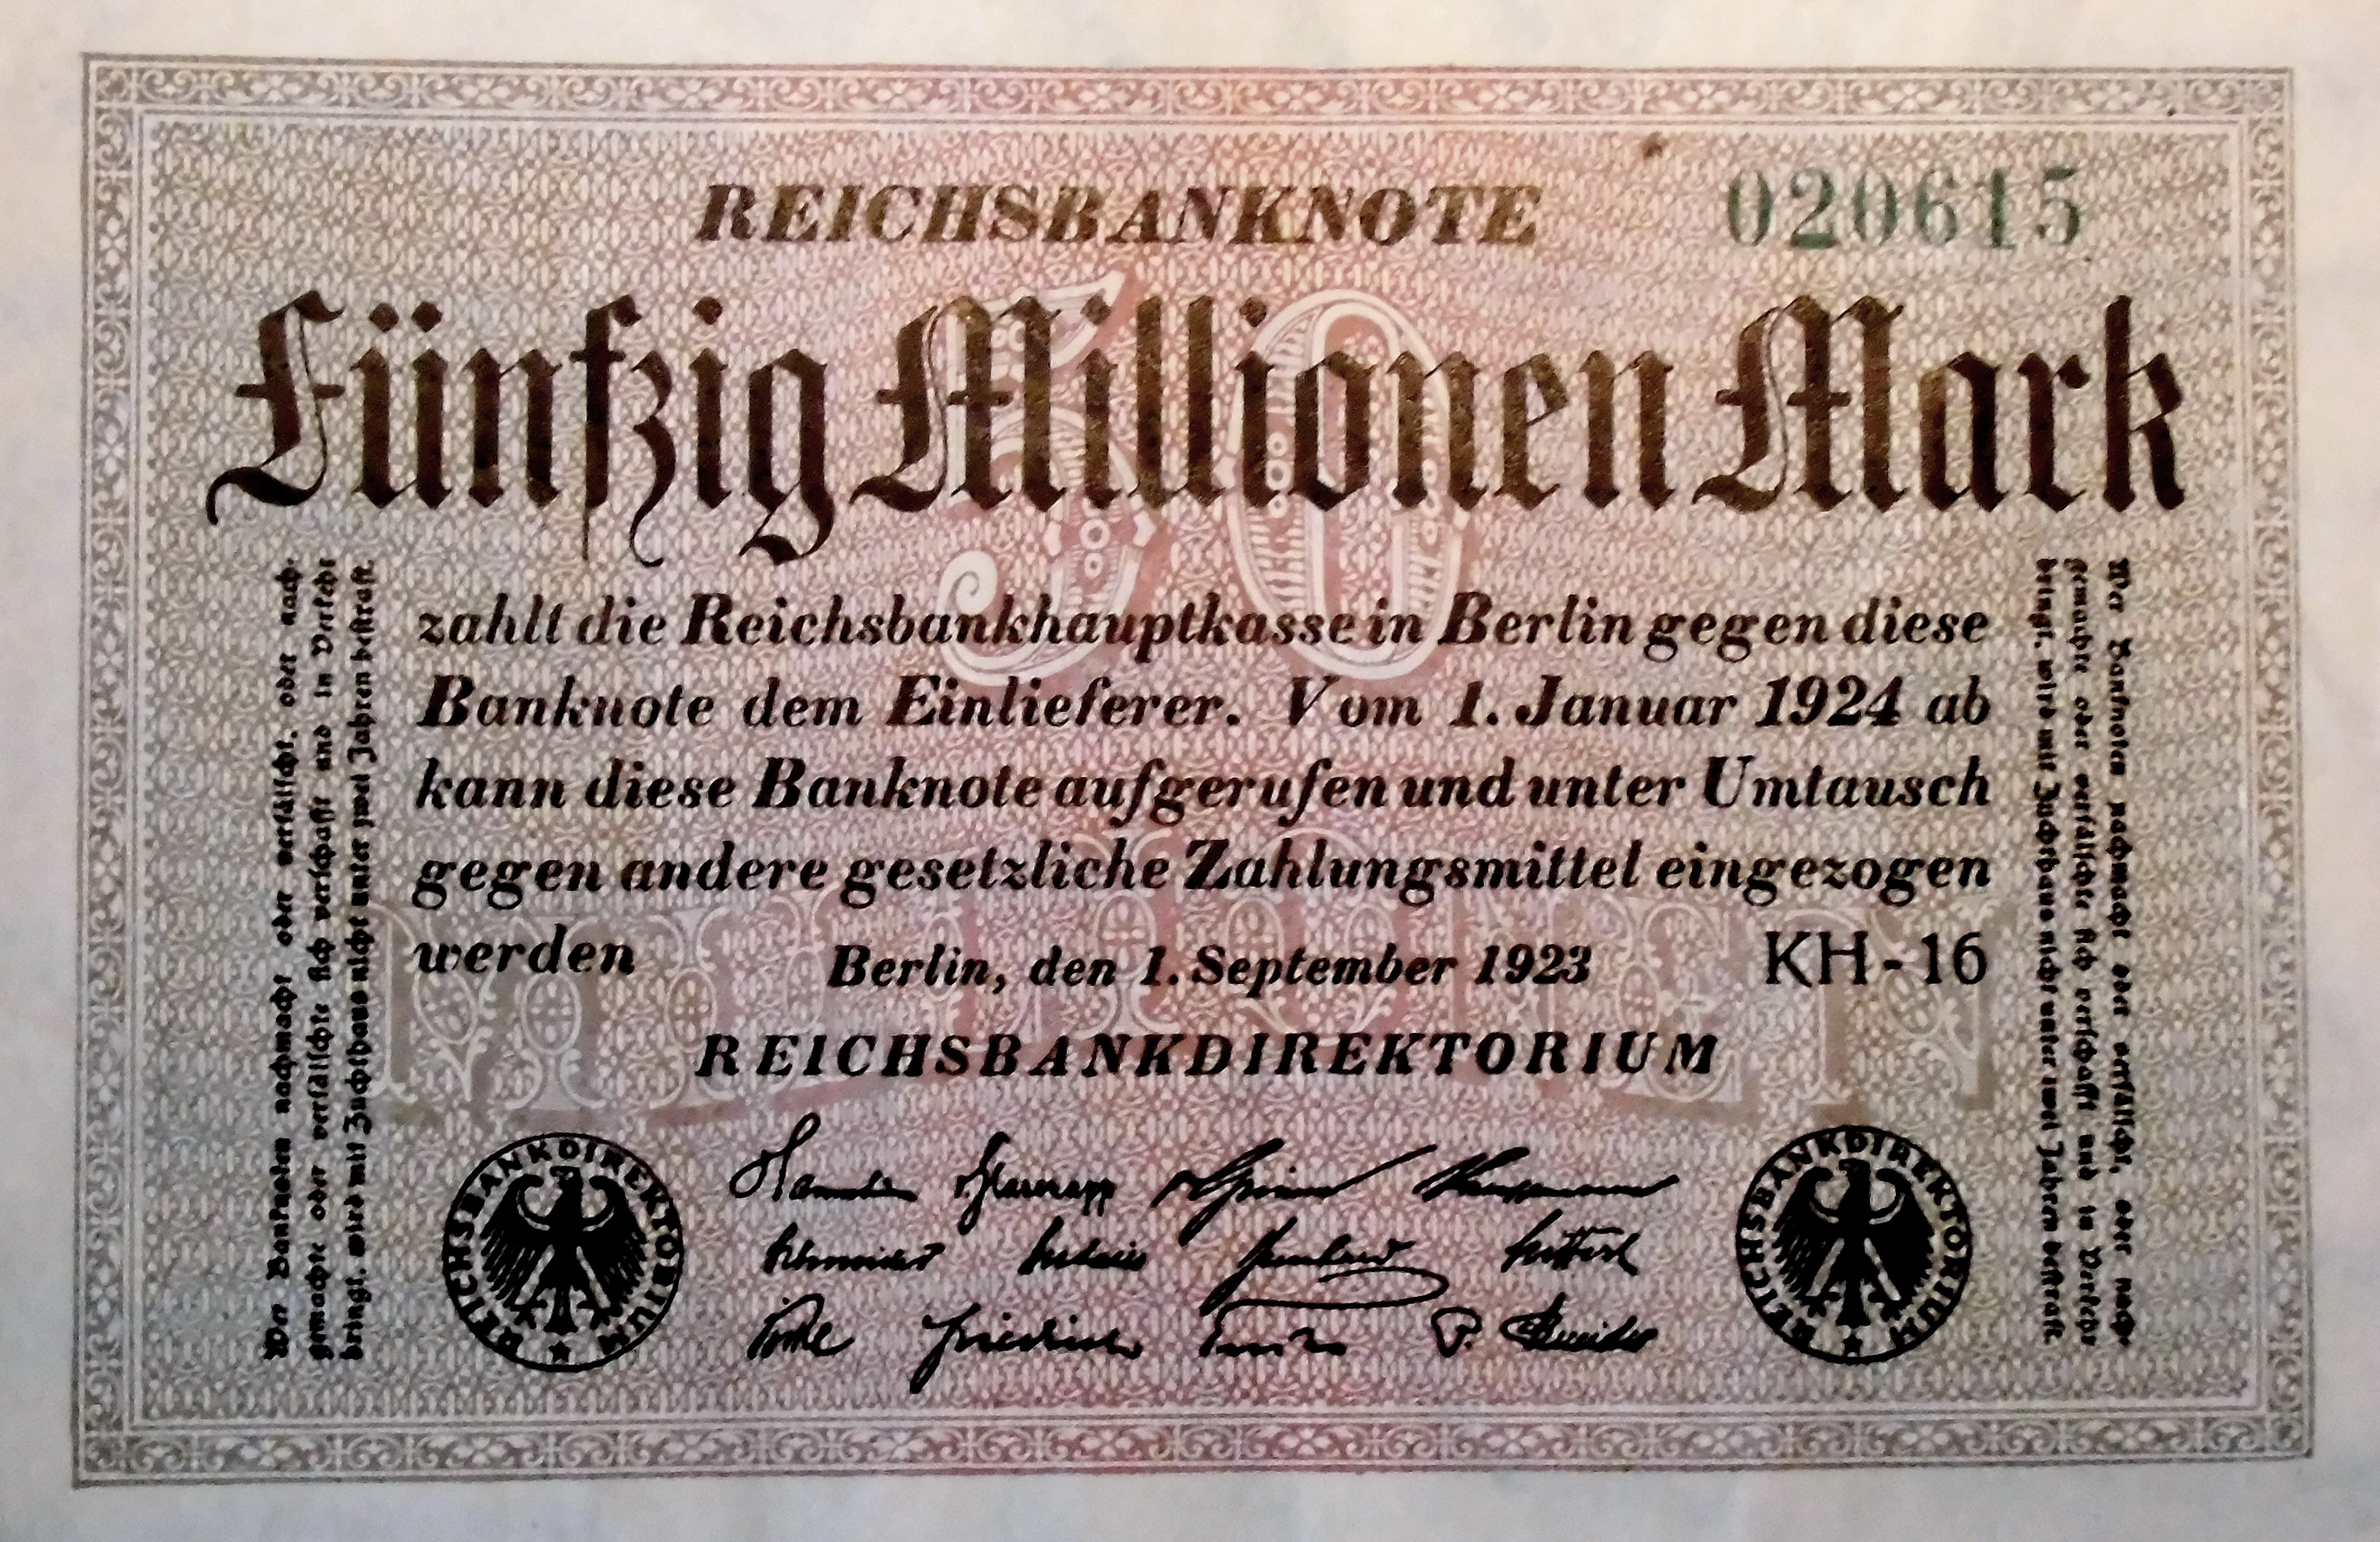
money, paper, crash, label, cash, font, text, currency, germany, berlin, poverty, document, misery, economy, crises, banknote, inflation, 1923, imperial banknote, inflationsgeld, worthless, consequences of war, unemployed person